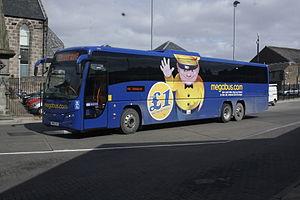
Megabus est une société britannique de transport par autocar, filiale du groupe Stagecoach, présente en Europe et en Amérique du Nord.